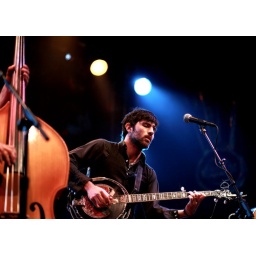
And the clock in the kitchen is slow.